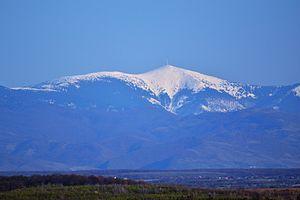
La Cucurbăta Mare, aussi appelée pic Bihor, est le point culminant des monts Apuseni et de l'ensemble des Carpates occidentales roumaines. Elle est située entre le județ de Bihor et le județ d'Alba, en Transylvanie.